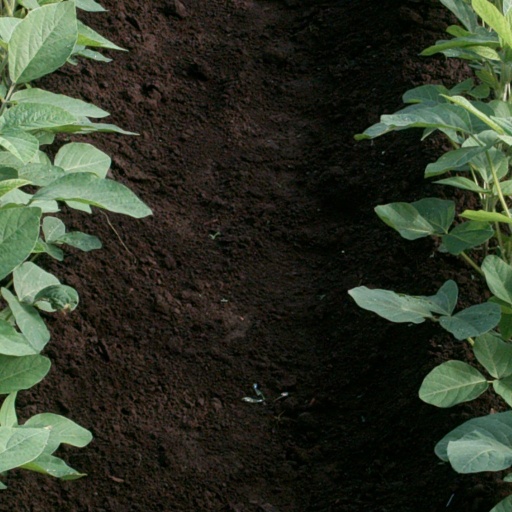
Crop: soybean